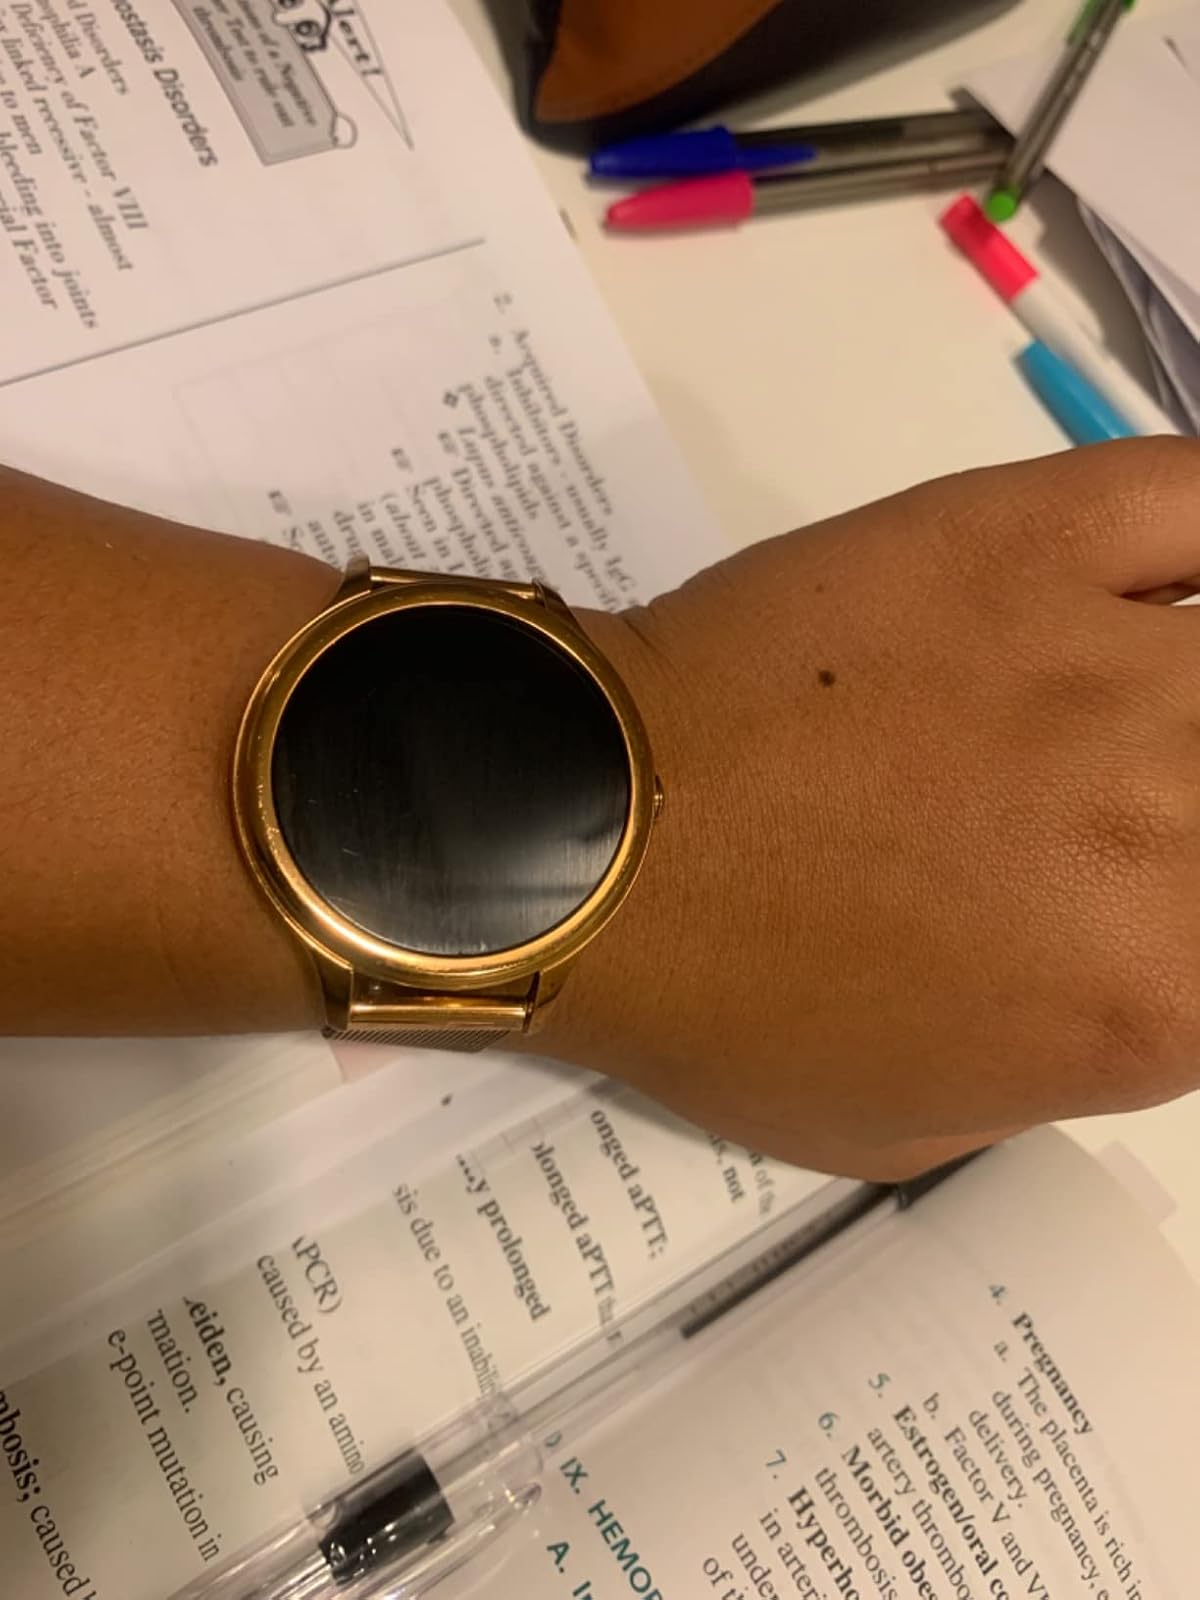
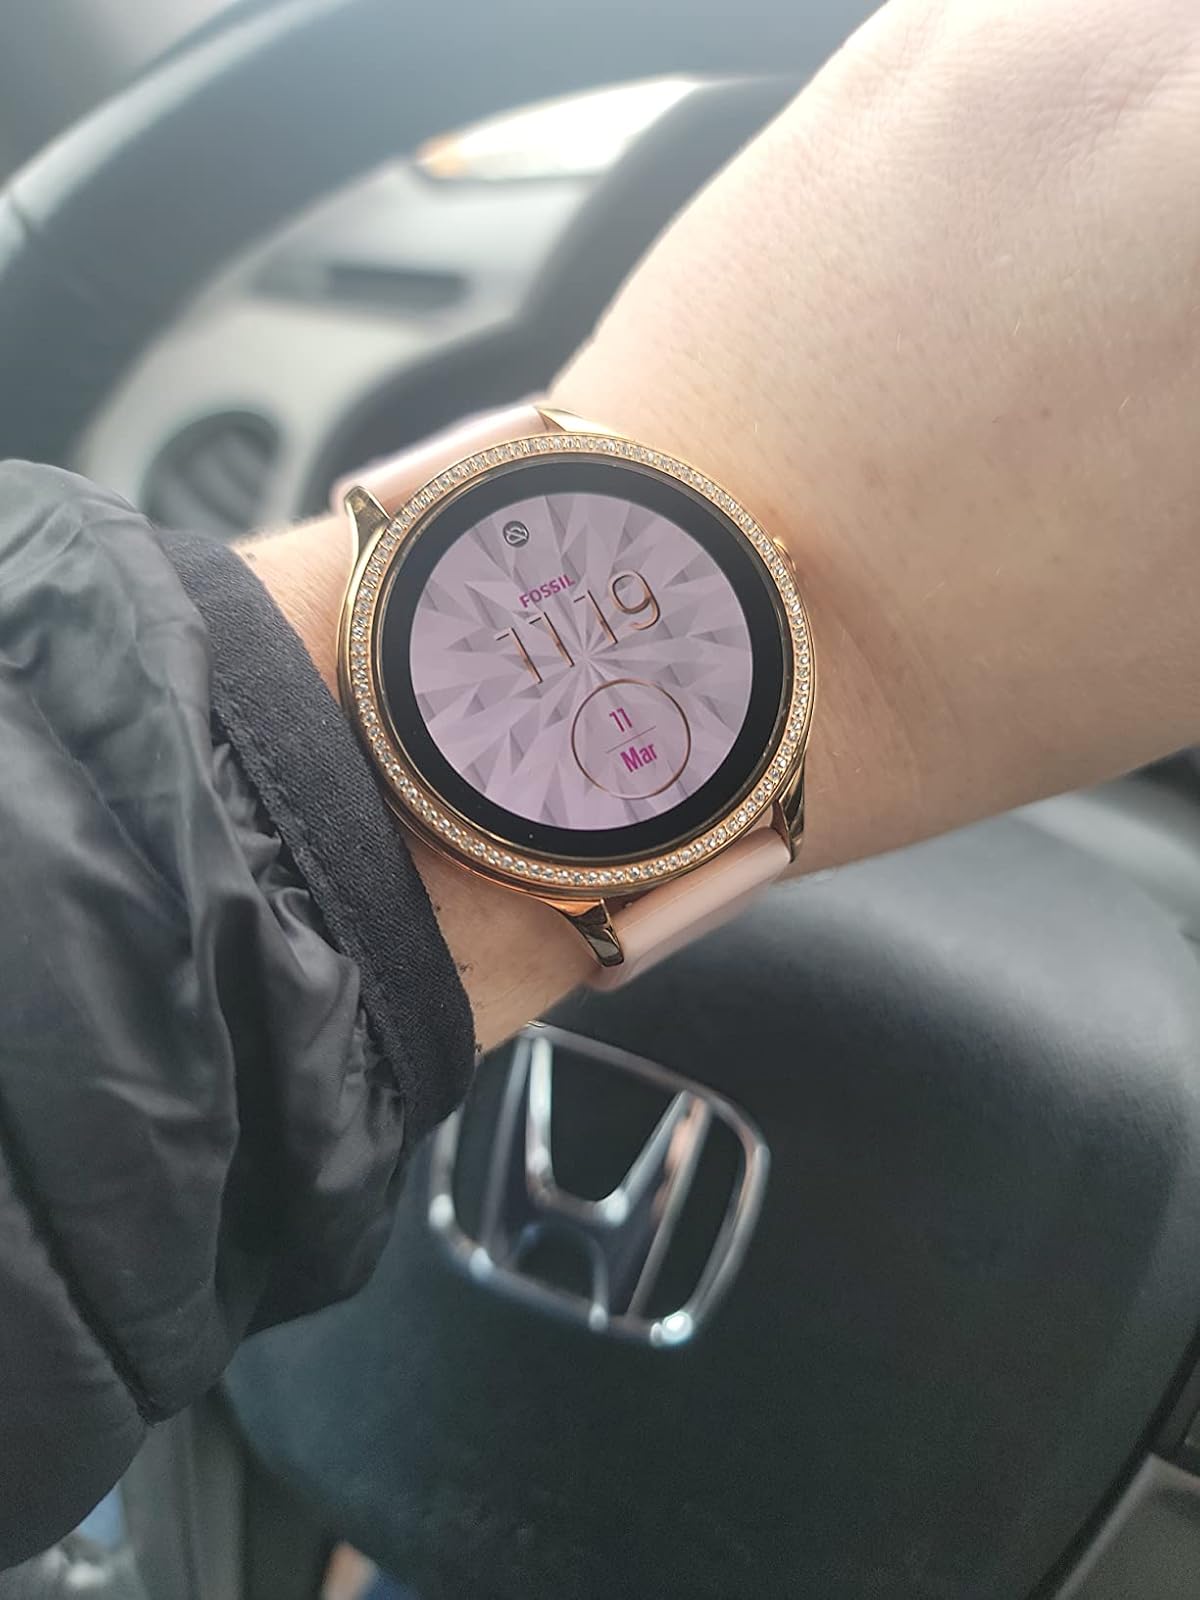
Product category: smartwatch
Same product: no